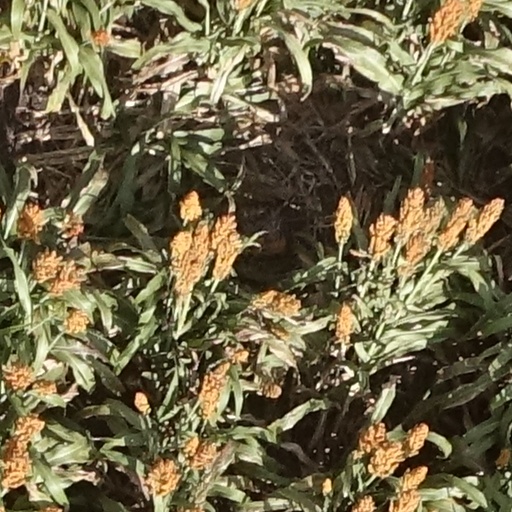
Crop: sorghum